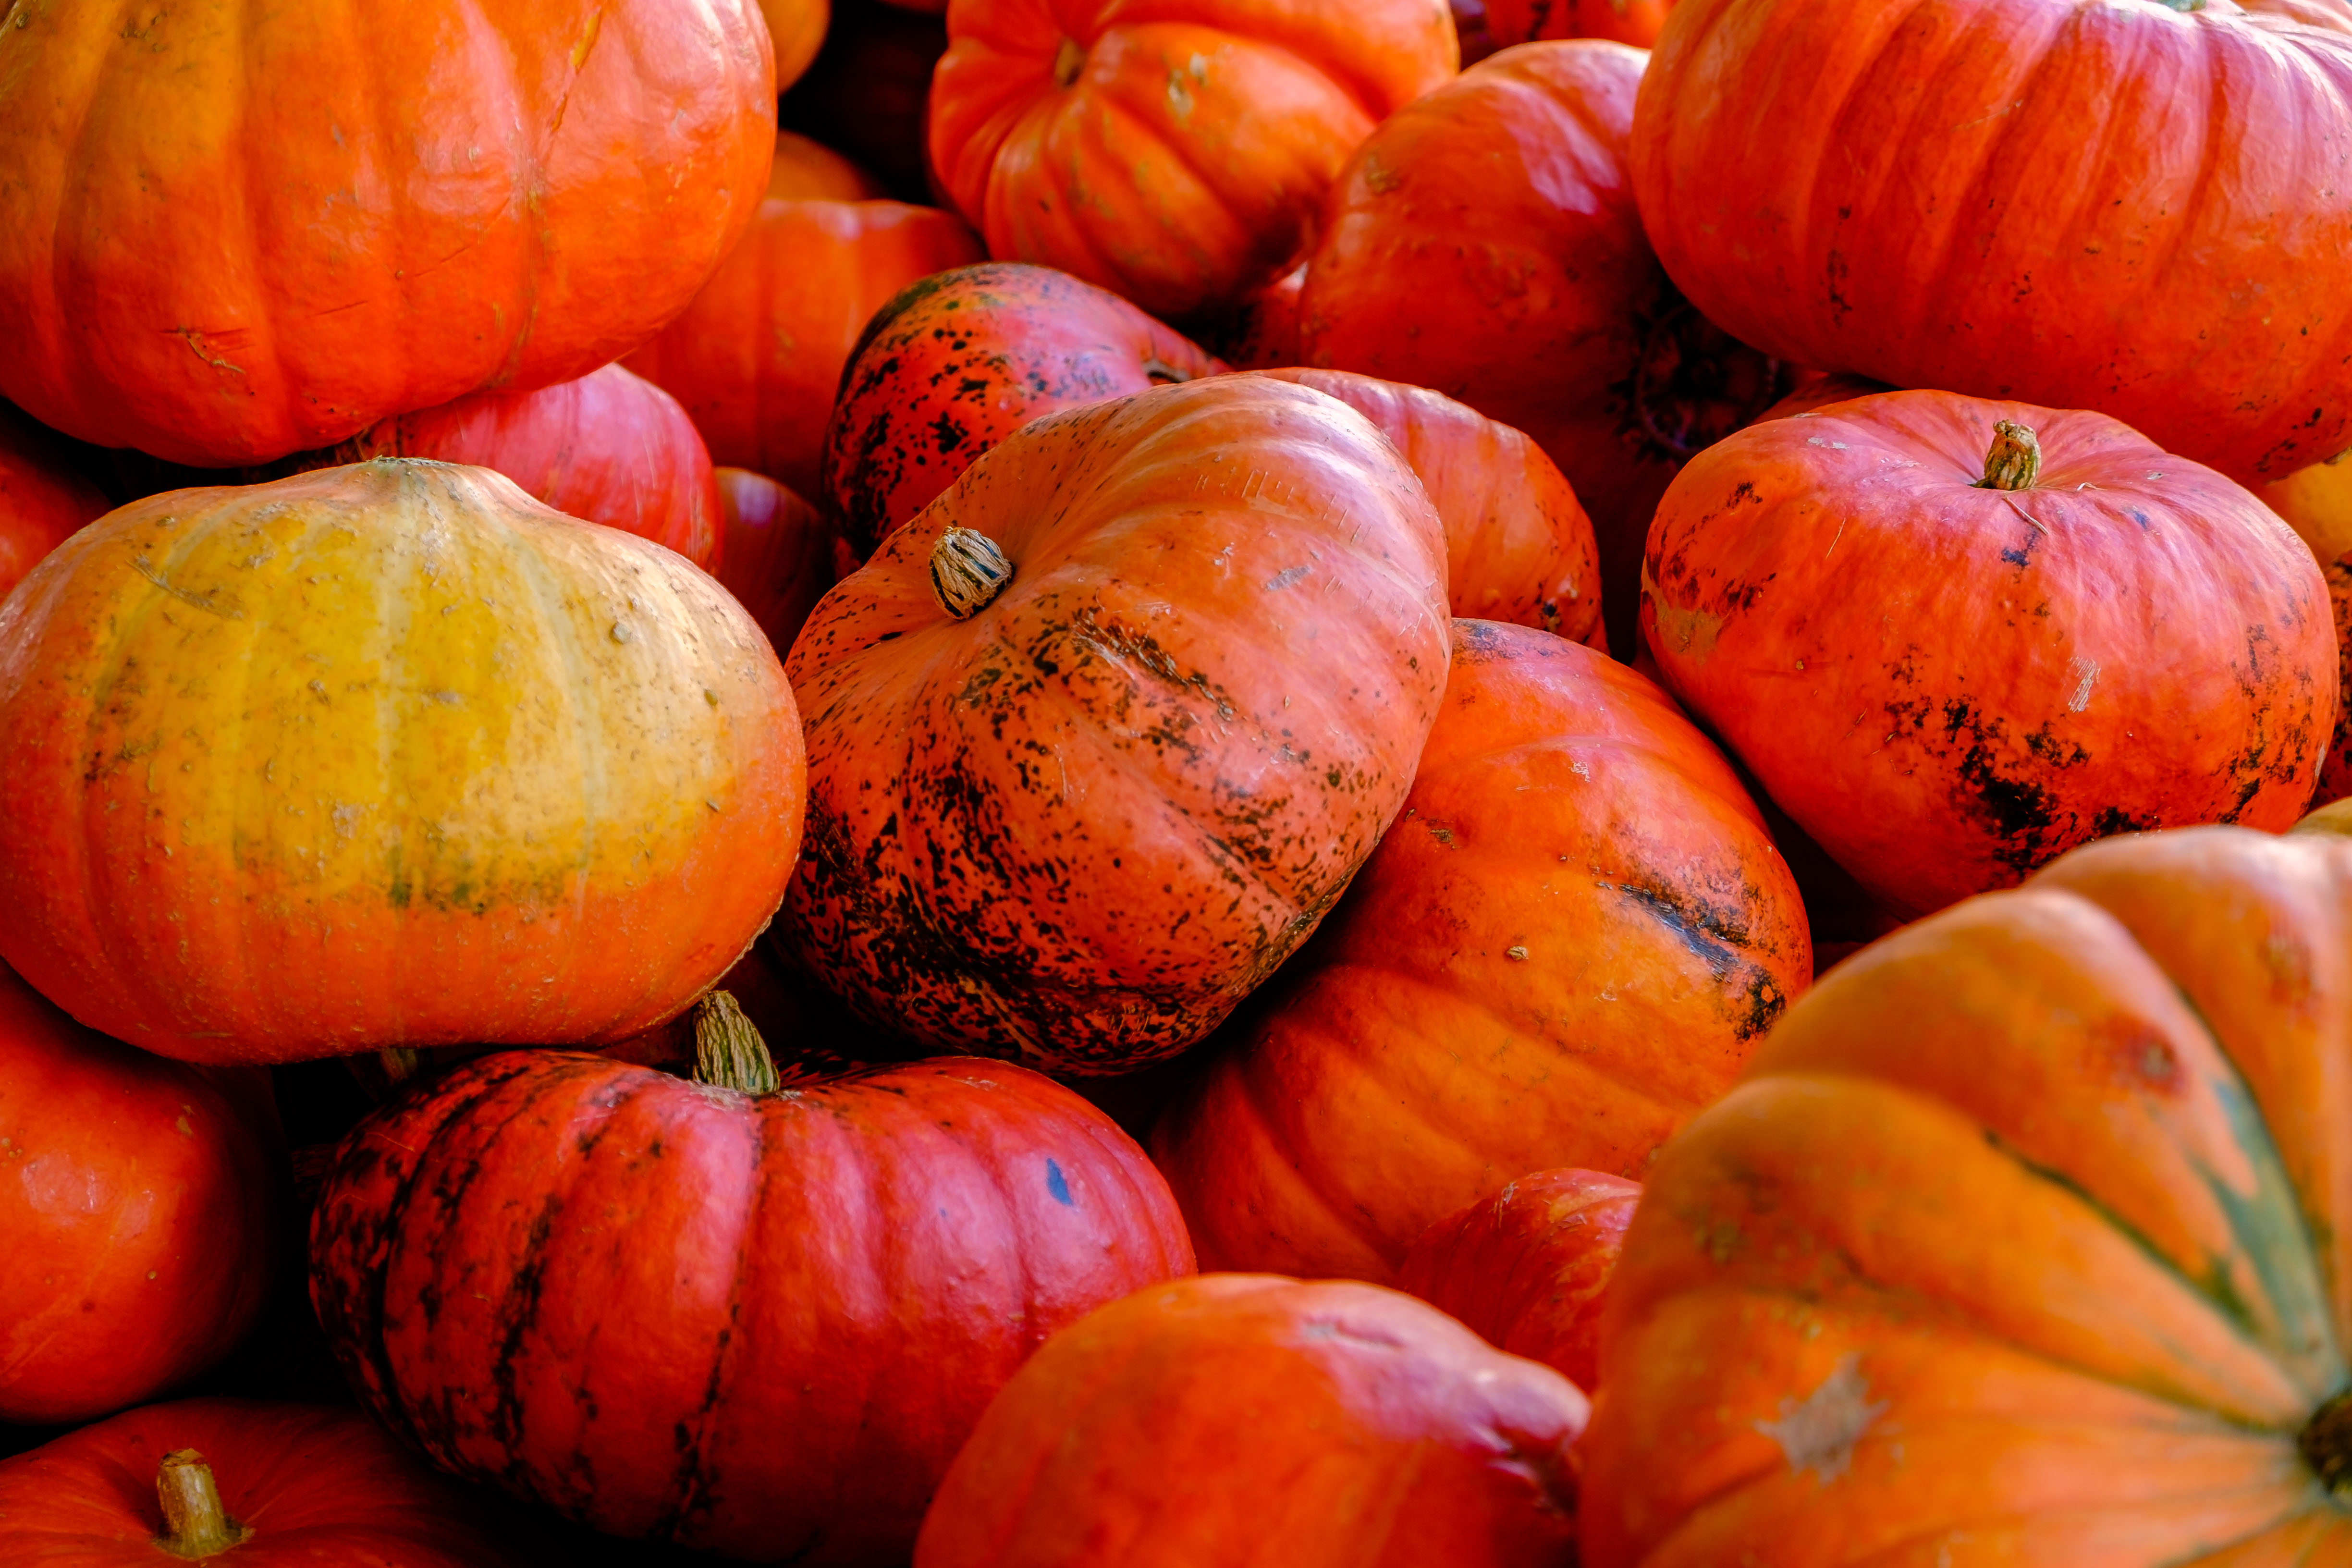
plant, food, produce, vegetable, autumn, pumpkin, halloween, gourd, thanksgiving, calabaza, pumpkins, winter squash